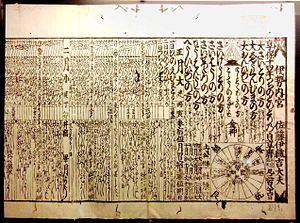
Le calendrier Jōkyō est un calendrier luni-solaire japonais utilisé de 1684 à 1753. Il est officiellement adopté en 1685.